Hold-And-Modify

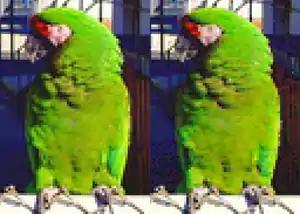
Fragment of full-color image (left) vs Amiga HAM (right)

Hold-And-Modify, usually abbreviated as HAM, is a display mode of the Amiga computer. It uses a highly unusual technique to express the color of pixels, allowing many more colors to appear on screen than would otherwise be possible. HAM mode was commonly used to display digitized photographs or video frames, bitmap art and occasionally animation. At the time of the Amiga's launch in 1985, this near-photorealistic display was unprecedented for a home computer and it was widely used to demonstrate the Amiga's graphical capability. However, HAM has significant technical limitations which prevent it from being used as a general purpose display mode.